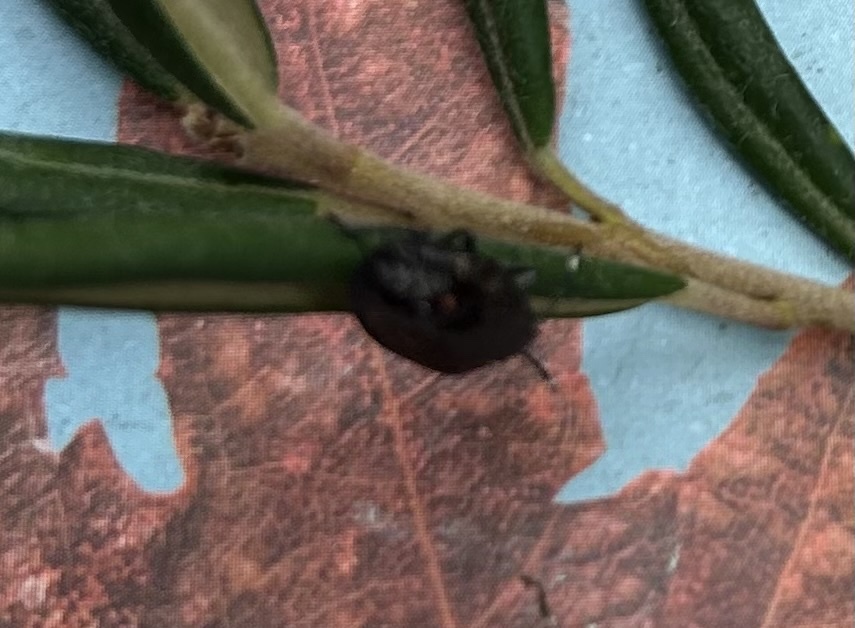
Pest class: stink_bug